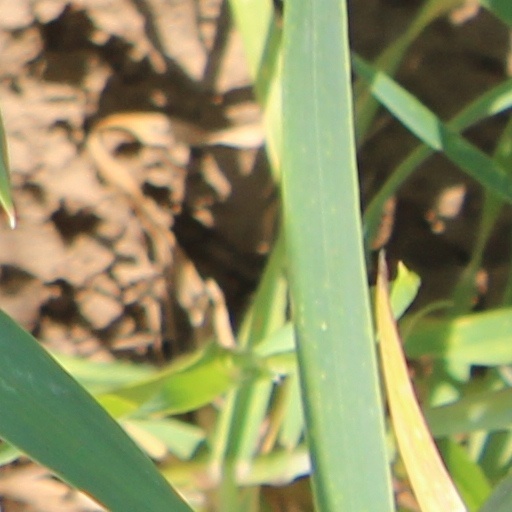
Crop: wheat